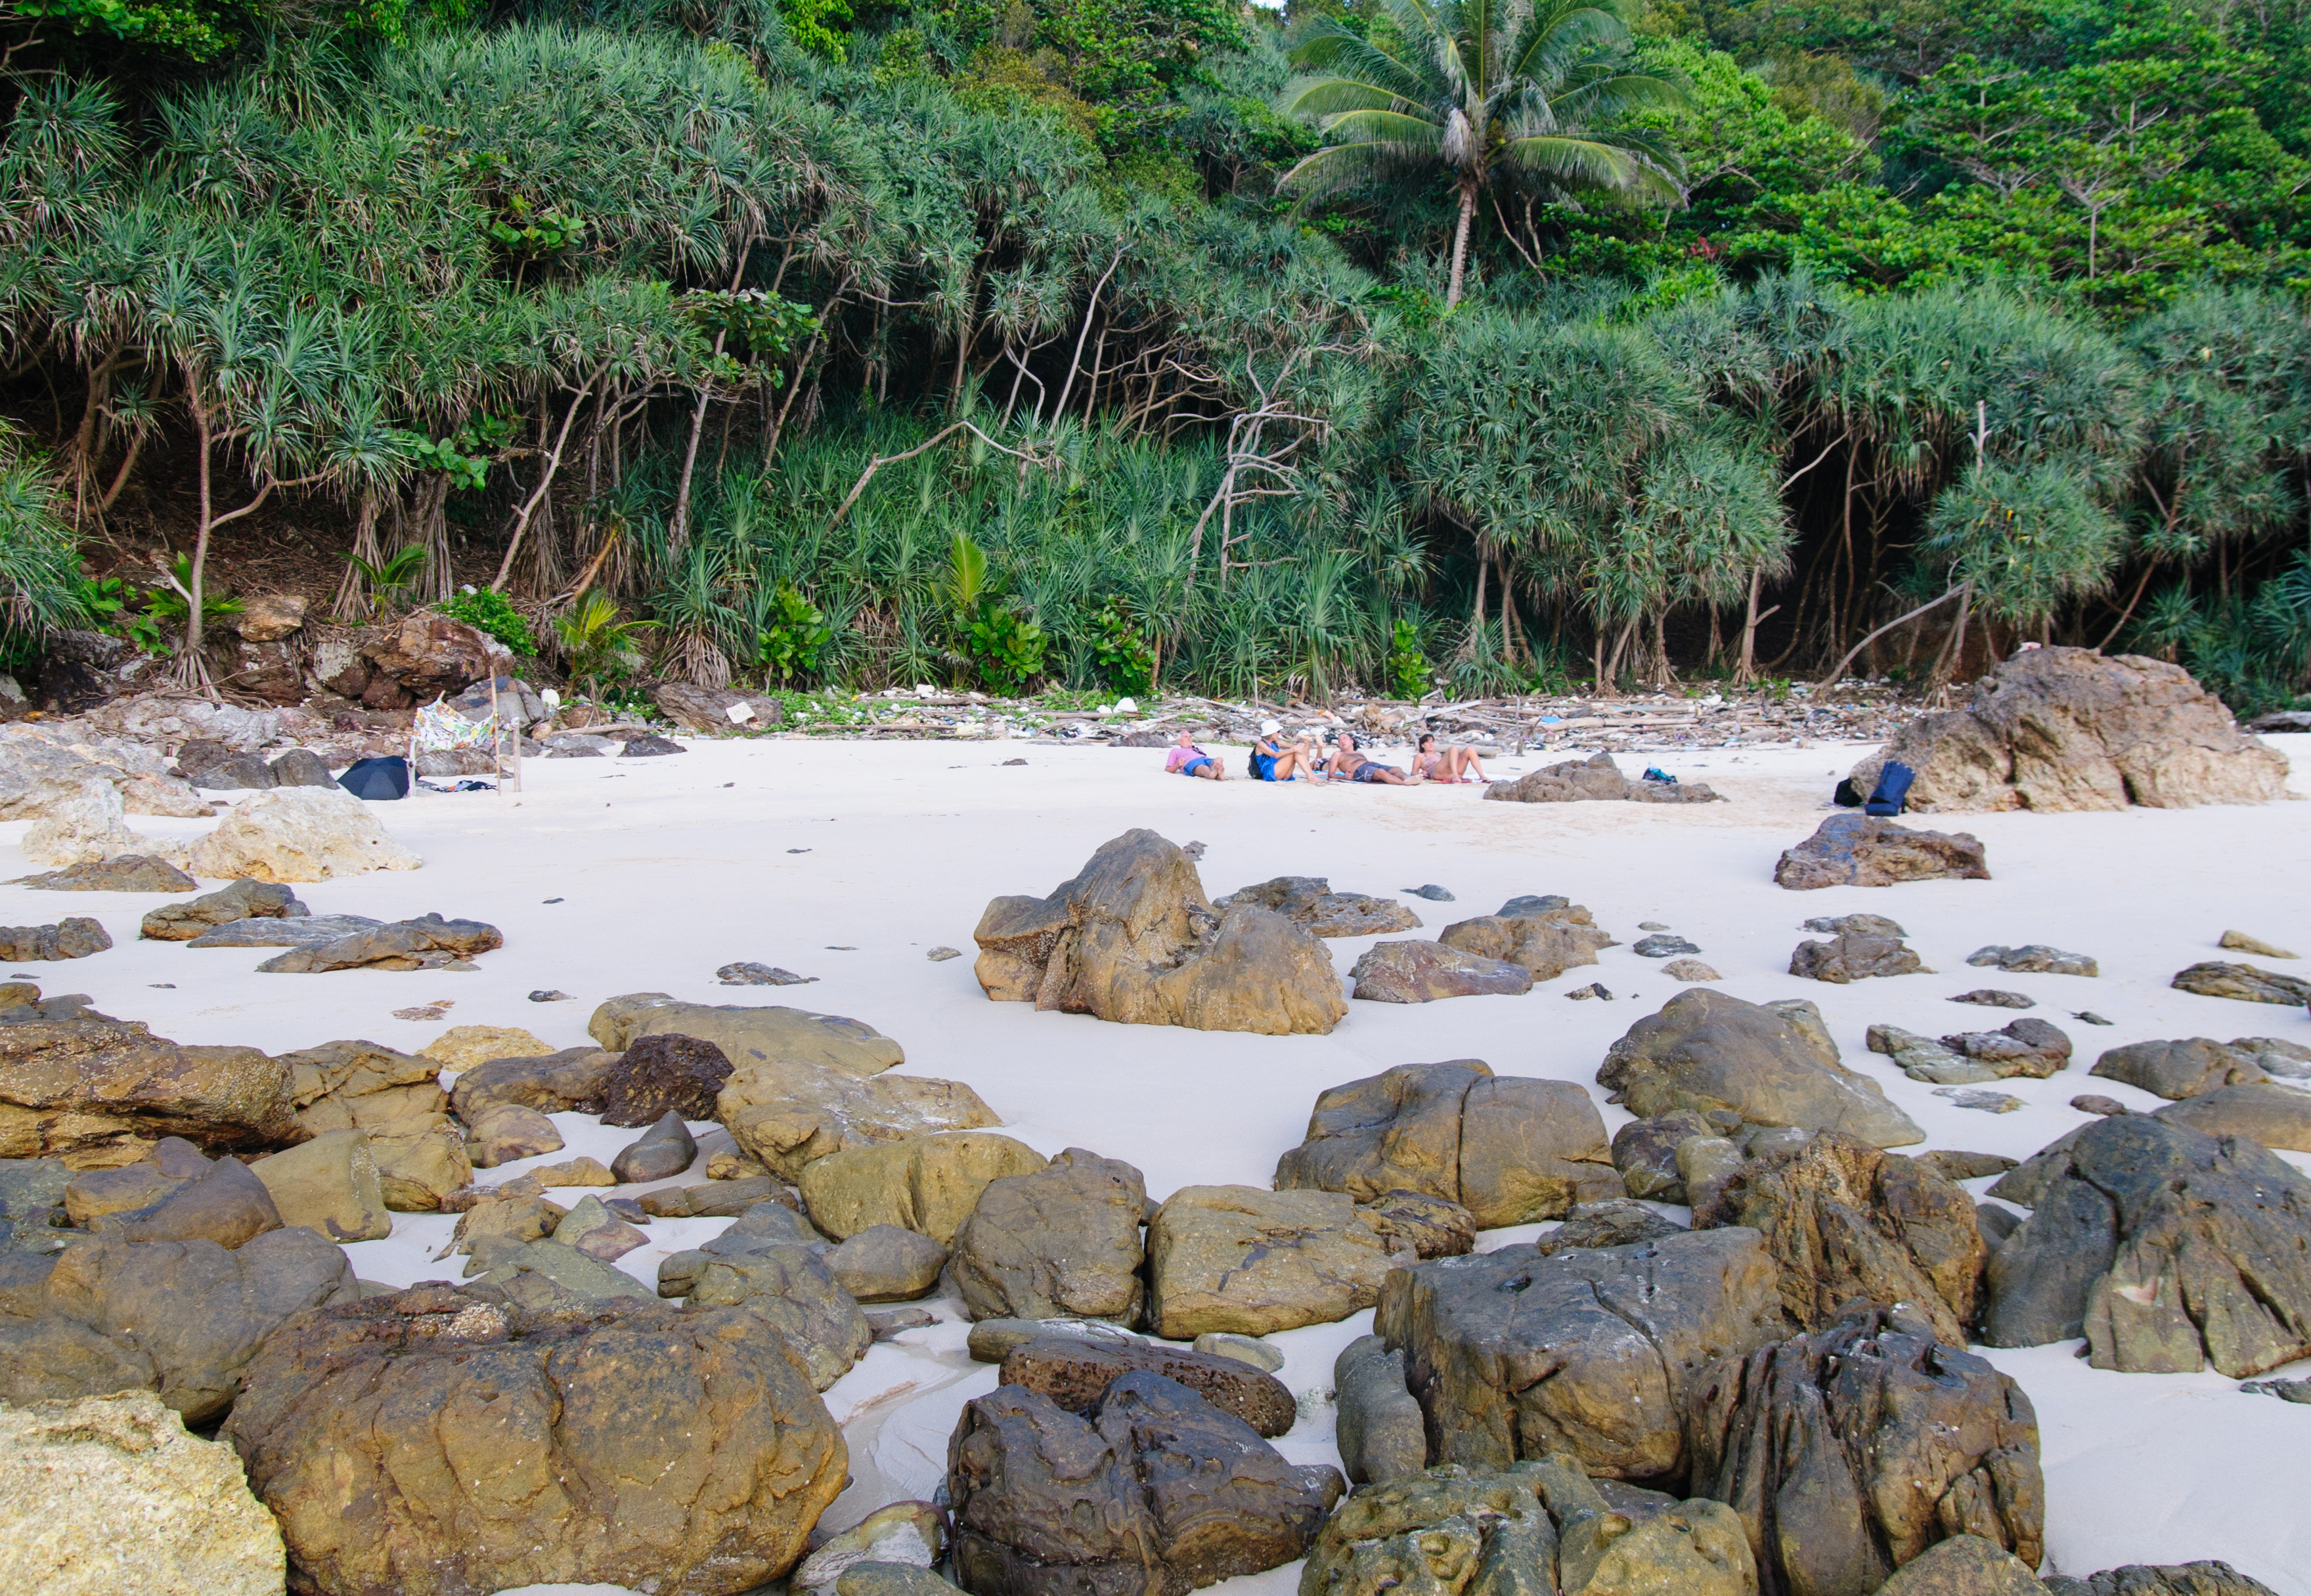
rock, river, stream, nikon, thailand, body of water, geology, d300, thailandia, kradan, kohkradan, trang, maifat